108th Light Anti-Aircraft Regiment, Royal Artillery

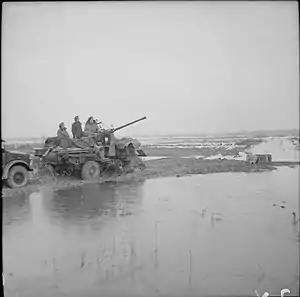
Self-propelled Bofors gun in Holland, December 1944

Since the Allies had achieved air superiority, there was little call for AA defence, and AA units became increasingly used to supplement the divisional artillery to support ground operations. LAA units fired tracer to guide night attacks onto their objectives, and the Bofors guns were much in demand for infantry support. They could give useful close-range fire to help infantry working from cover to cover; the rapid fire was good for suppressing enemy heavy weapons, the 40 mm round's sensitive percussion fuze providing an airburst effect among trees. It was also used for 'bunker-busting', though the lack of protection made the gun detachment vulnerable to return fire. LAA units also provided 'refuge strips' for air observation post aircraft spotting for the field guns: a Bofors Troop deployed with Local Warning radar and ground observers could alert the pilot to the presence of enemy aircraft and provide protection for him. (The guns of 76th AA Brigade on the banks of the Scheldt had also taken part in the massive bombardment for Operation Infatuate.)